History of Bath City F.C.

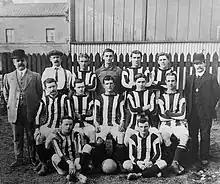

By 1891, the club was struggling heavily financially. As a consequence, it was put forward that Bath AFC amalgamate with the local rugby club; Bath Football Club. For an entire nine years the club ceased play. Until, on 11 September 1900, Bath AFC was re-formed by members of the Bath Association Cricket Club, led by eventual player, William Hyman. A large meeting was called at the Railway Hotel, on James Street in the city centre, to discuss, and in a viable form, an association football team to represent the city of Bath. The meeting was a success and Bath City FC, by name, was officially born. Hyman went on to score 131 goals for Bath in the early 20th century, making him, to this day, the club's second all-time top goal scorer, he also frequently acted as the club's honorary secretary in board meetings. The headquarters and changing rooms would be near the ground at the Belvoir Castle pub.